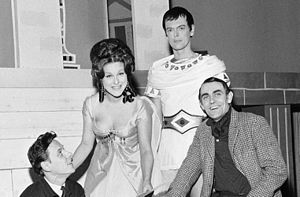
Mogens Brix-Pedersen
Mogens Brix-Pedersen (t.h.) i Helsingfors i 1965 med Heikki Värtsi, Berith Bohm og Leif Wager.
Mogens Brix-Pedersen var en dansk skuespiller, sceneinstruktør og lydbogsindlæser.